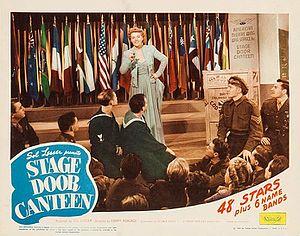
Le Cabaret des étoiles est un film américain réalisé par Frank Borzage, sorti en 1943.